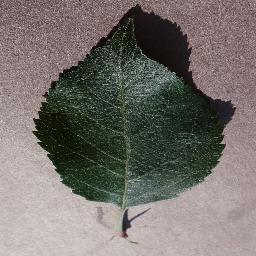
Label: Apple___healthy